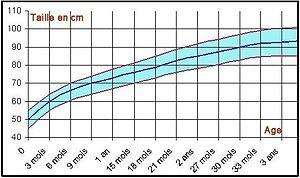
Courbe de croissance (taille) de l’enfant en bas âge.
Le développement staturo-pondéral est un paramètre important en pédiatrie pour surveiller le développement physique normal de l'enfant. C'est un des domaines de l'auxologie qui étudie la croissance des êtres vivants.